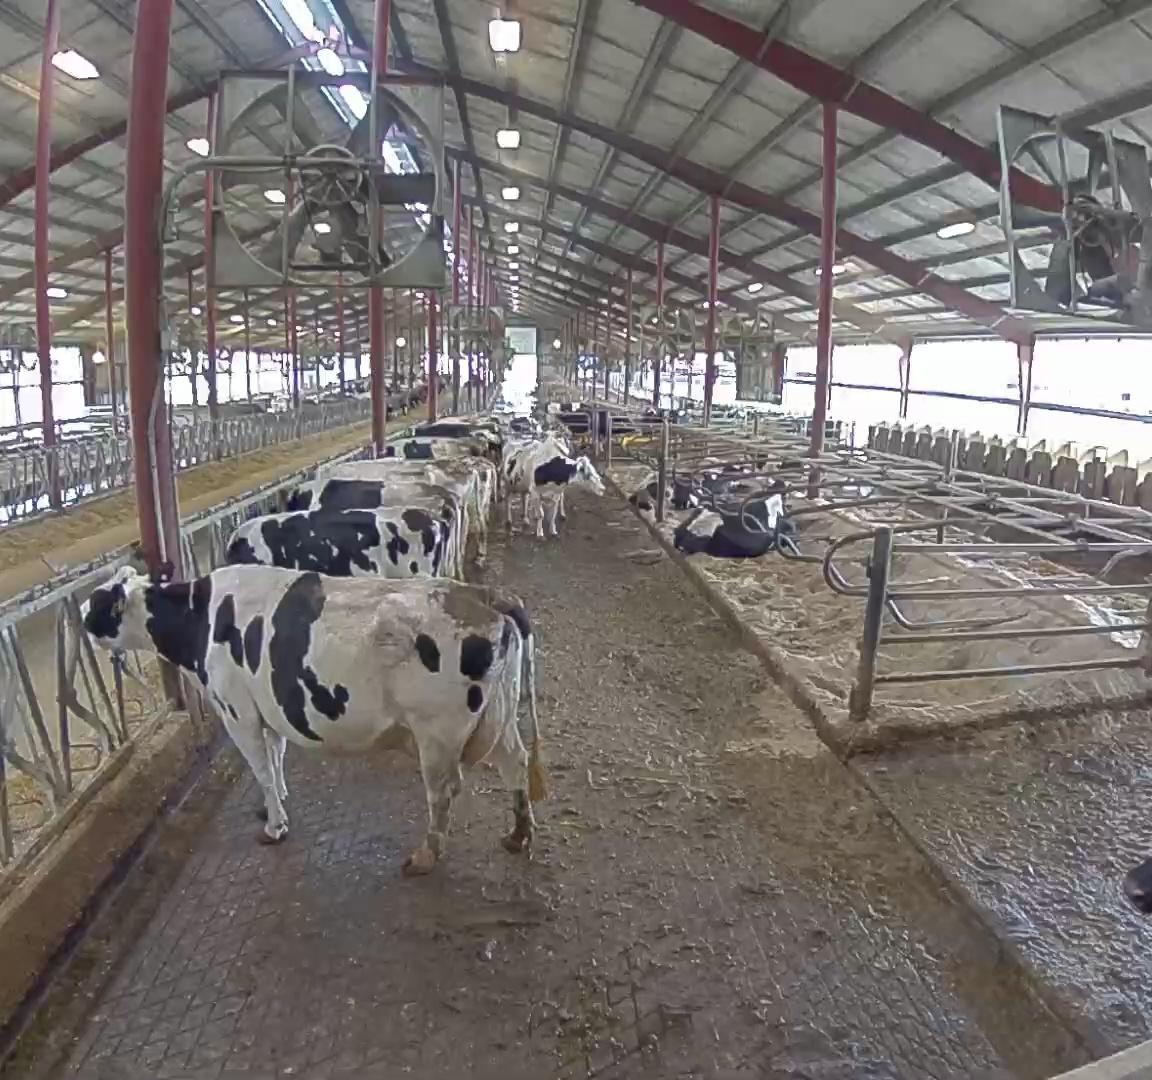
Number of cows: 7